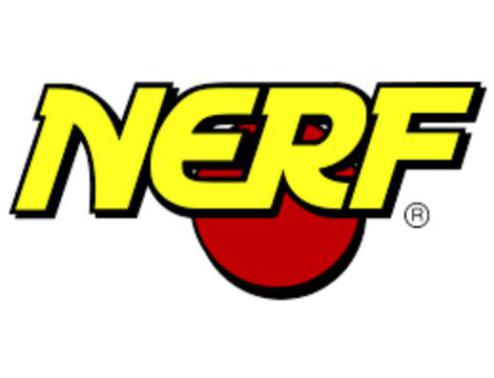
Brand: nerf
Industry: Leisure